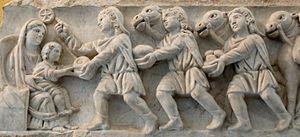
Adoration des Mages. Panneau d'un sarcophage romain du IVe siècle provenant du cimetière de Sainte-Agnès à Rome.
L’Adoration des mages d'après un épisode de l'Évangile selon Matthieu est un thème iconographique chrétien populaire d'un épisode de la vie du Christ, la visite des rois mages lors de sa nativité. Dans l'Occident chrétien, cette scène est commémorée à l'Épiphanie tandis que l'Église orthodoxe la place le 25 décembre.
Le 6 janvier est le 6ᵉ jour de l'année du calendrier grégorien. Il reste 359 jours avant la fin de l'année, 360 dans le cas des années bissextiles.
On appelle traditionnellement Rois mages les visiteurs qui figurent dans un épisode de l'Évangile selon Matthieu, lesquels, ayant appris la naissance de Jésus, viennent « de l'Orient » guidés par une étoile pour rendre hommage « au roi des Juifs » et lui apporter à Bethléem des présents d’une grande richesse symbolique : or, myrrhe et encens.